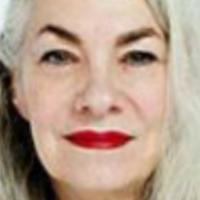
Age group: age 66-80